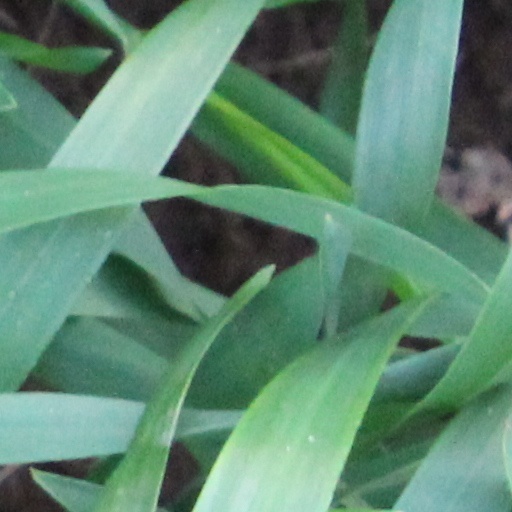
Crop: wheat